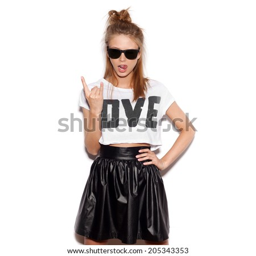
young woman with sunglasses giving the sign .